Dodge Omni

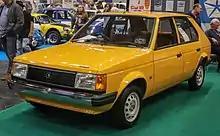

In the early 1970s, Chrysler Corporation had repeatedly announced it would enter the North American small car market to compete with Chevrolet Vega, Ford Pinto and AMC Gremlin, by developing and manufacturing its own domestic small car, known as its "Project R-429" — only to repeatedly delay the project.